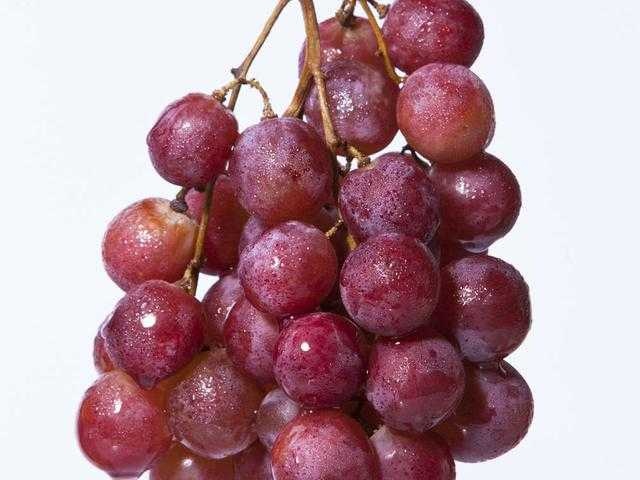
Label: Grapes